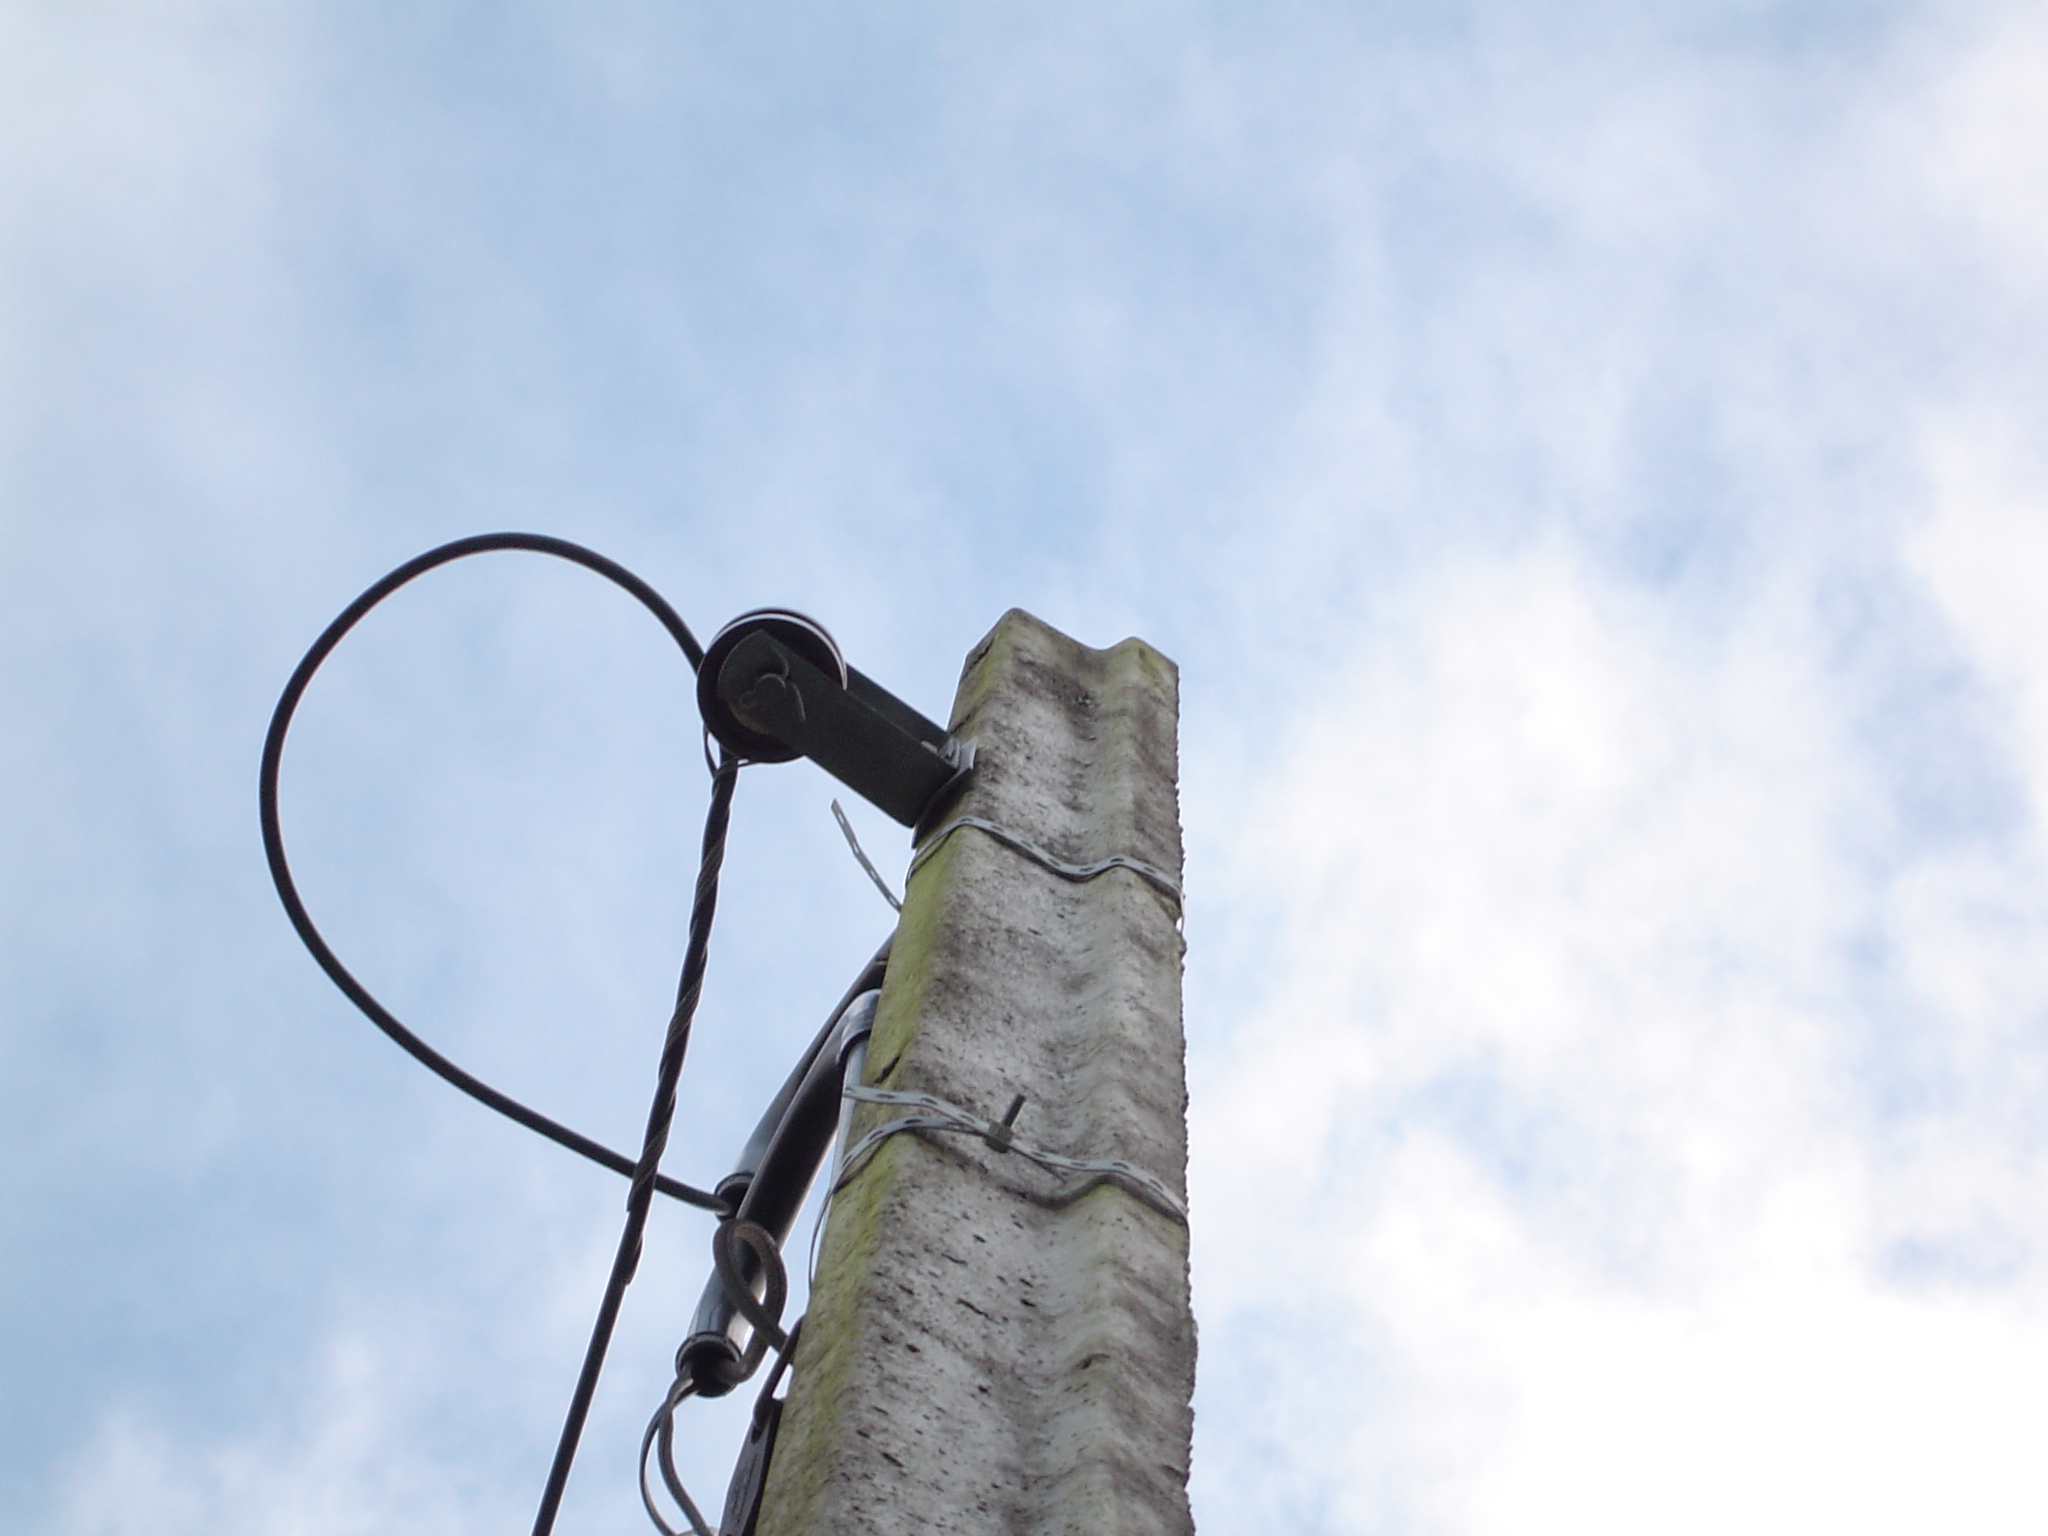
cloud, sky, wind, wire, mast, blue, street light, electricity, lighting, lamppost